1931 Polish census

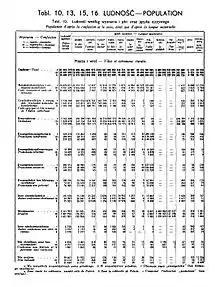
1931 Census of Poland Table 10 "Ludnosc- Population", pg.15

The population was also categorized by religion. Most Jews spoke Yiddish, and many spoke Polish and Russian. These were categorized as two groups. Statistical differences existed between Ruthenians and Ukrainians. Ruthenians nationwide were 96.5% Greek Catholic but only 3.2% Orthodox, compared to Ukrainians who were almost equally divided at 52.4% Greek Catholic and 46.6% Orthodox. Most Ruthenian speakers lived in Lwow, Tarnopol and Stanislaw provinces. In Tarnopol and Stanislaw provinces, the majority of the population was Greek Catholic.